List of Full Metal Panic! chapters

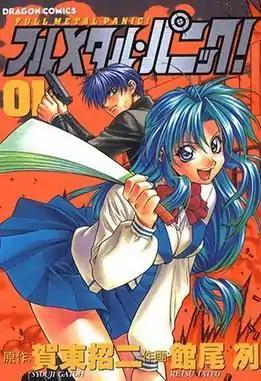
Cover of the first "Full Metal Panic!" manga volume written by Retsu Tateo.

The light novel series "Full Metal Panic!" by Shoji Gatoh was adapted into Japanese manga on several occasions. The first series, entitled "Full Metal Panic!", was serialized in Kadokawa Shoten's magazine "Monthly Comic Dragon" by Retsu Tateo. All the adaptations focus on the paramilitary counter-terrorist force Mithril's Sergeant Sousuke Sagara, who arrives to the Jindai High School. There, he is assigned to protect the high school student, Kaname Chidori, while also acting as a student. Bodyguarding Chidori, Sousuke starts having social interactions for the first time in his life, but sometimes he is also assigned to do missions for Mithril.